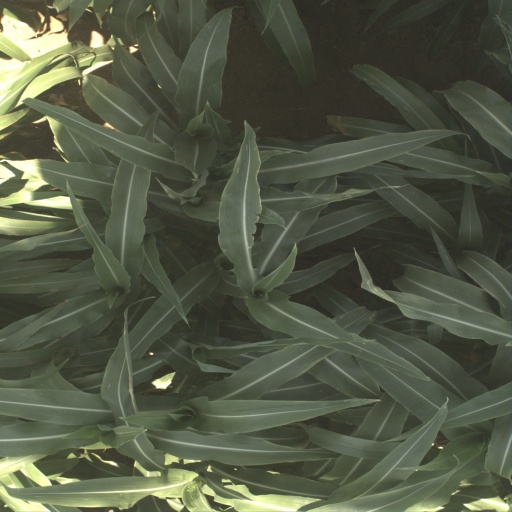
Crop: sorghum